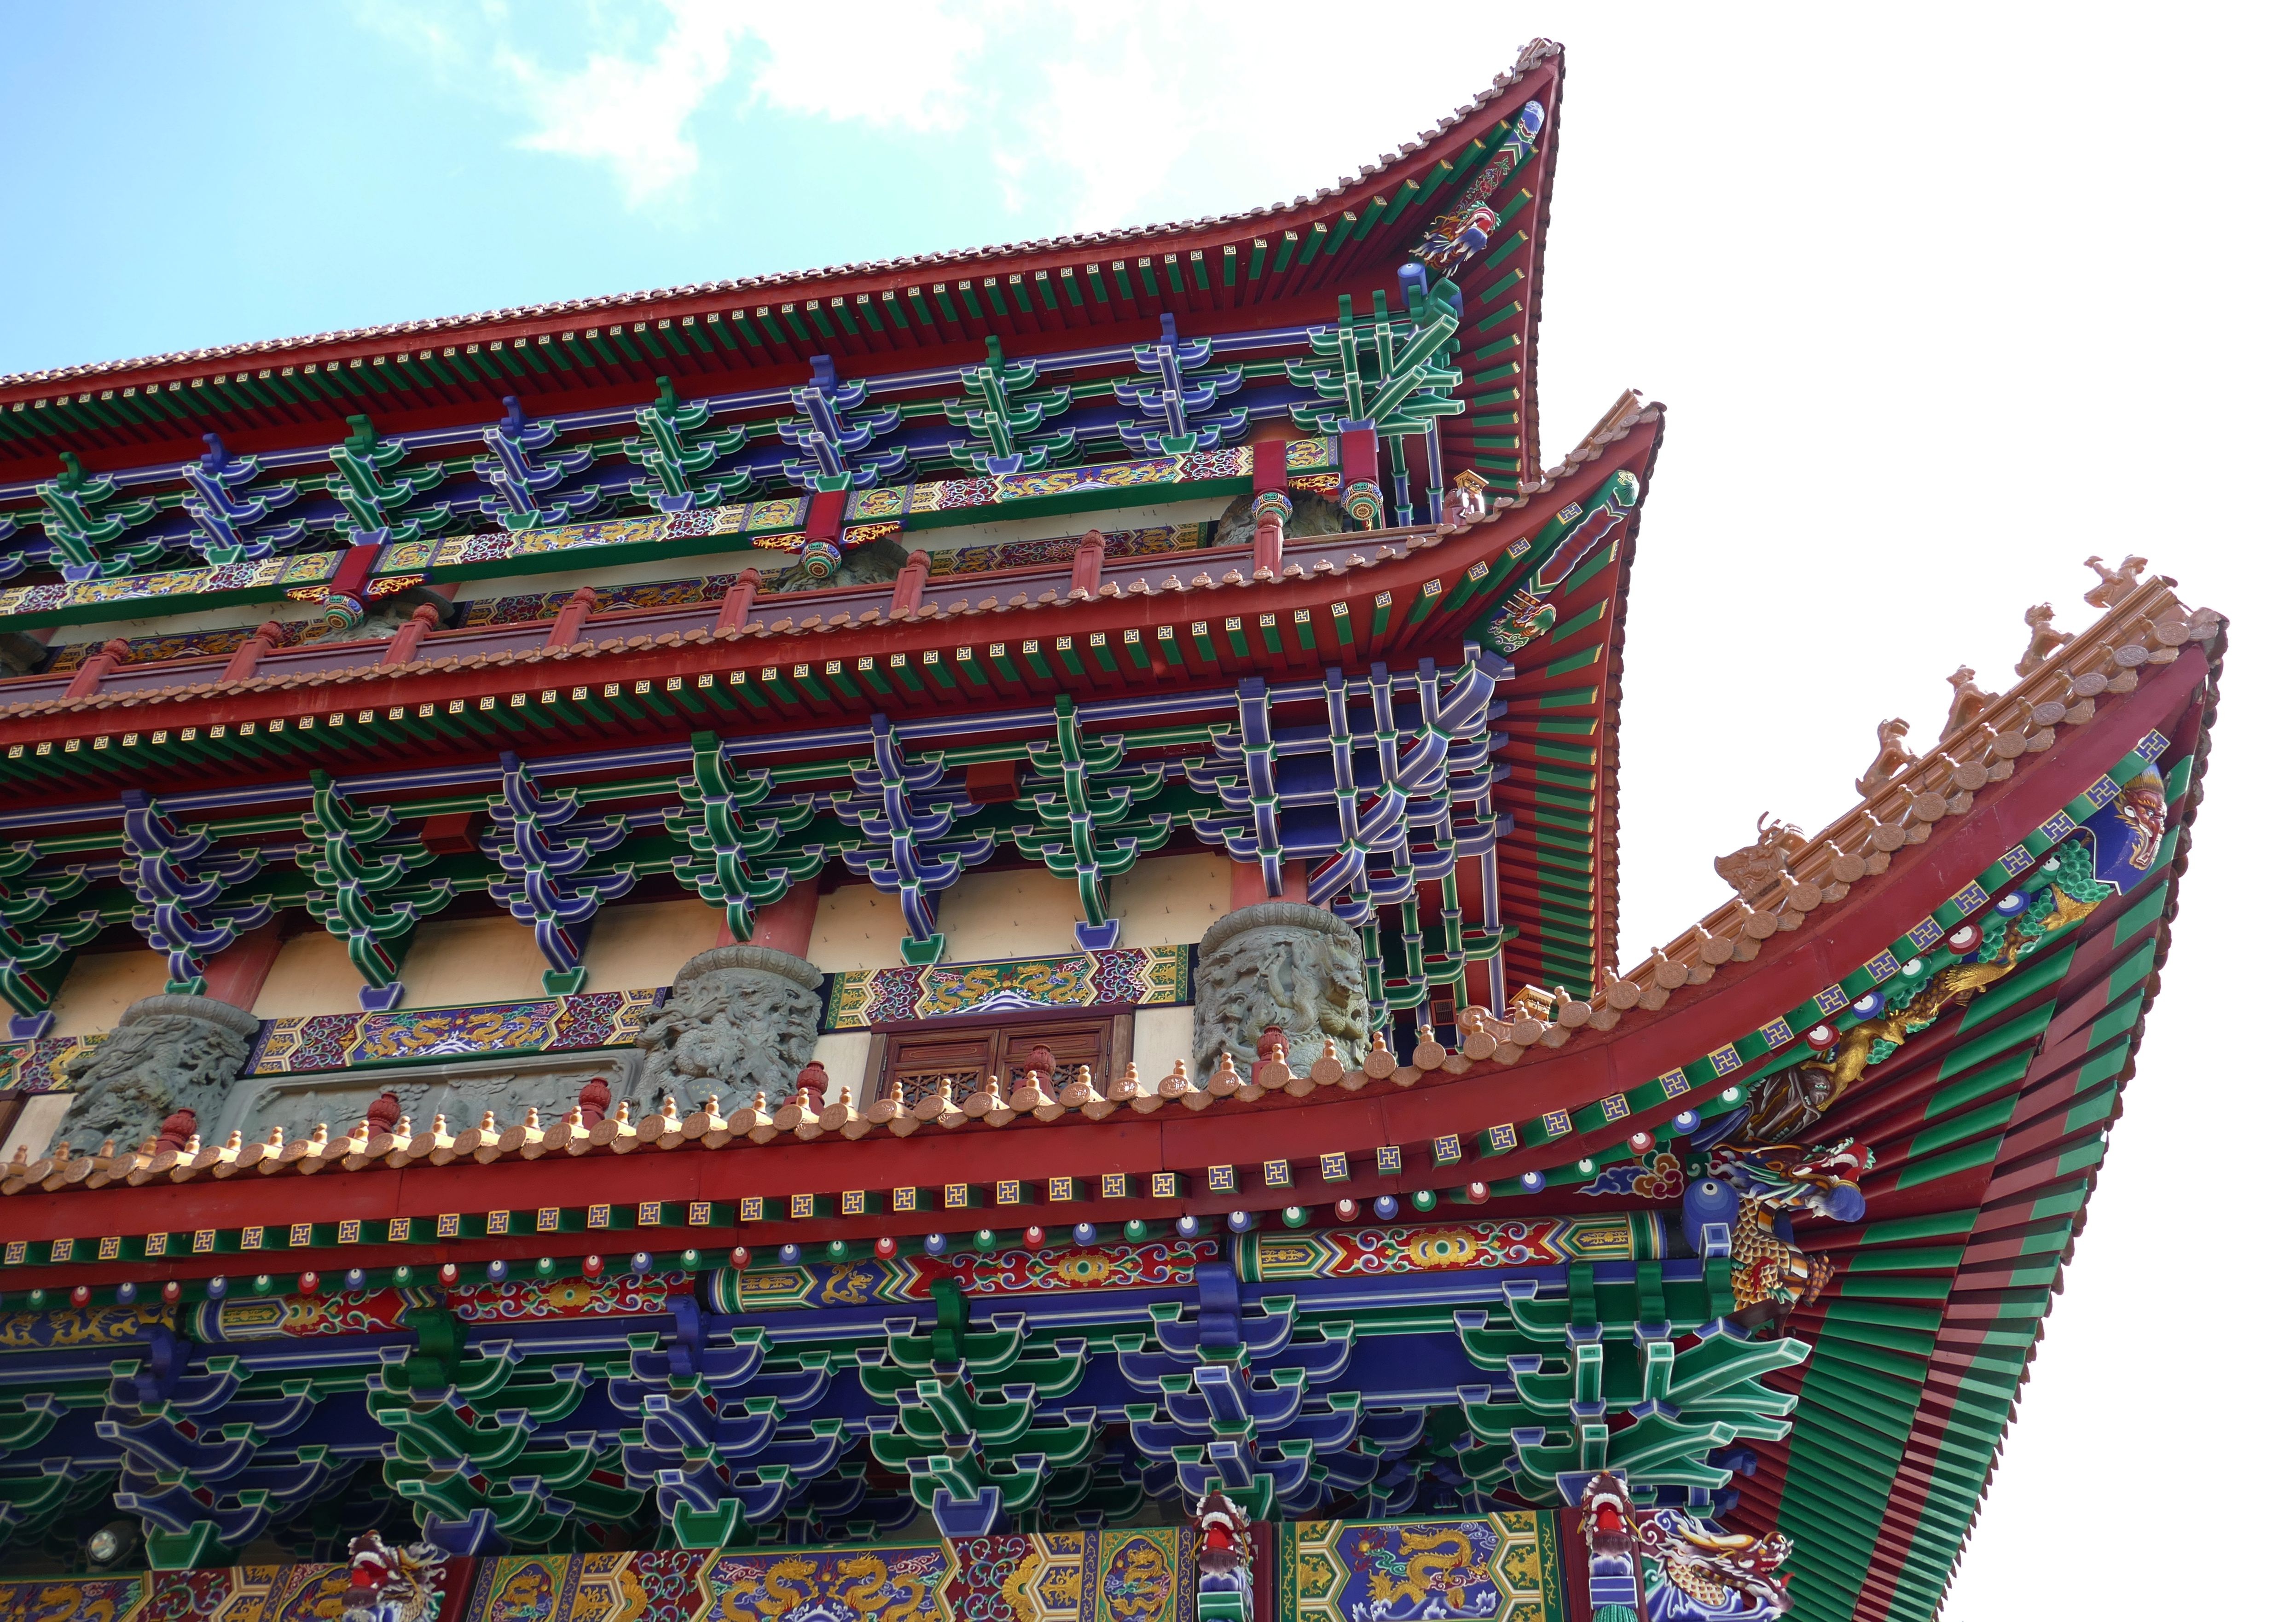
architecture, roof, palace, buddhism, religion, asia, place of worship, hong kong, temple, shrine, china, chinese architecture, wat, hindu temple, lantau